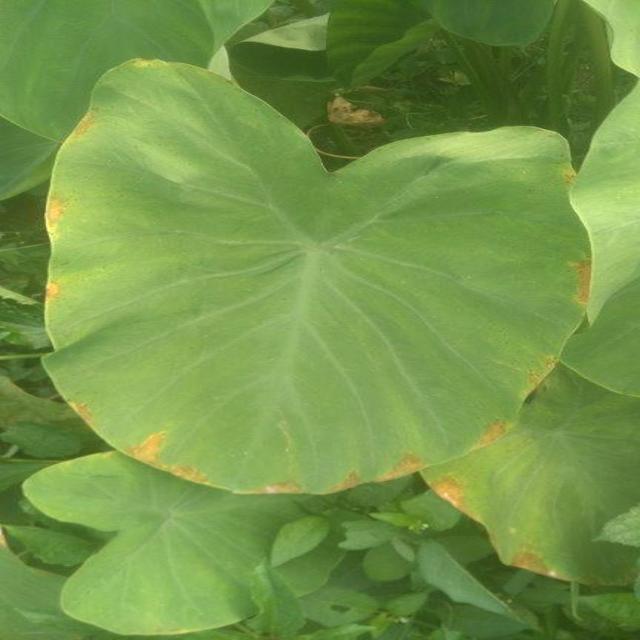
Label: Early_Blight